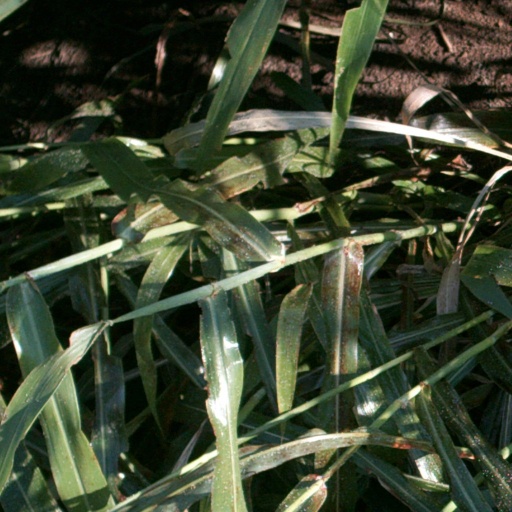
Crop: sorghum